Lord John series

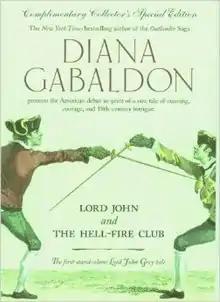
First stand-alone print cover, "Hell-Fire Club" (1998)

The "Lord John" series is a sequence of historical mystery novels and shorter works written by Diana Gabaldon that center on Lord John Grey, a recurring secondary character in the author's "Outlander" series. Secretly homosexual "in a time when that particular predilection could get one hanged," the character has been called "one of the most complex and interesting" of the hundreds of characters in Gabaldon's "Outlander" novels. Starting with the 1998 novella "Lord John and the Hellfire Club", the "Lord John" spin-off series currently consists of six novellas and three novels.